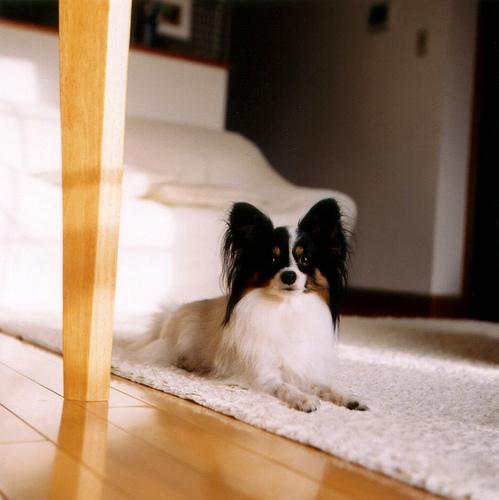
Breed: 806-n000129-papillon